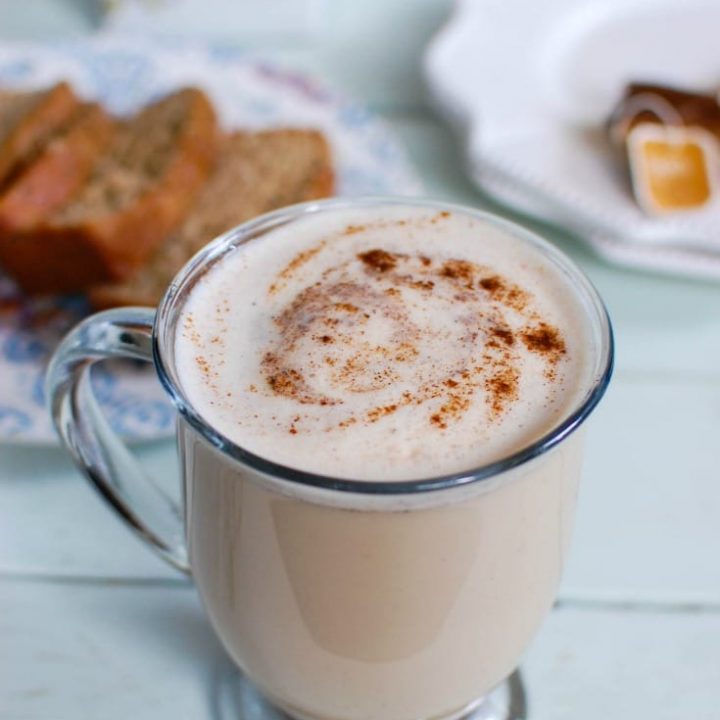
Dish: chai